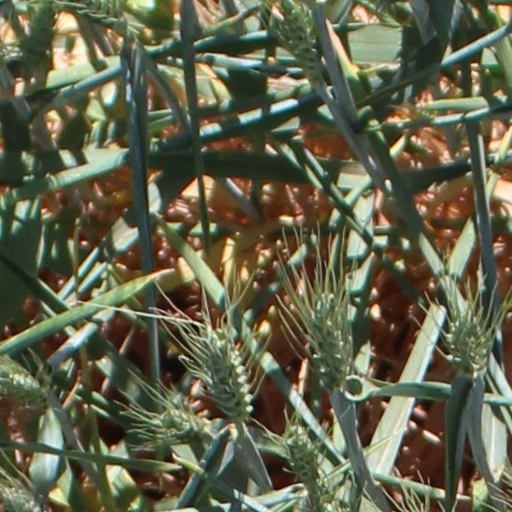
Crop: wheat